War of the Pacific

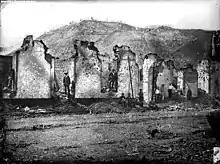
Chorrillos was the preferred seaside resort of Lima's aristocracy before the war, but during the Battle of Chorrillos, the Peruvian line of defense ran in the middle of the city and was shelled, set on fire, looted, and reduced to rubble during the conflict. At the end of the battle, bitter fighting had raged in every ruin and street.

The land war can be seen as four Chilean military campaigns that successively occupied Tarapacá, Arica-Tacna, and Lima and a final campaign that ended the Peruvian resistance in the sierra. The occupation of Arequipa and Puno at the end of the war saw little military action.